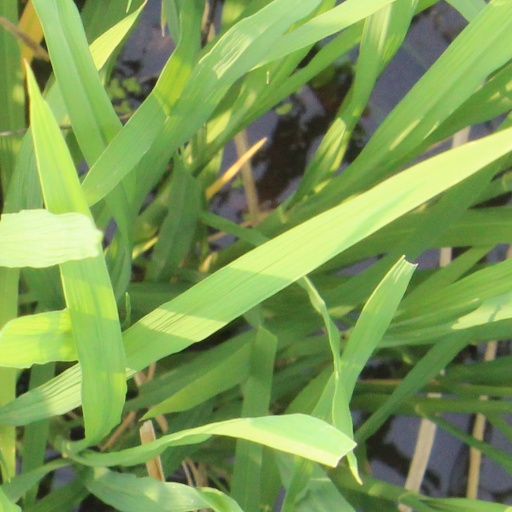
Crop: rice